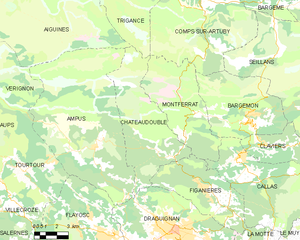
Carte des communes françaises Châteaudouble